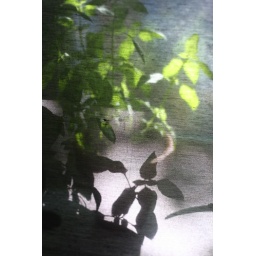
so interested in light and shadows recently; this is my kitchen window in the early morning.